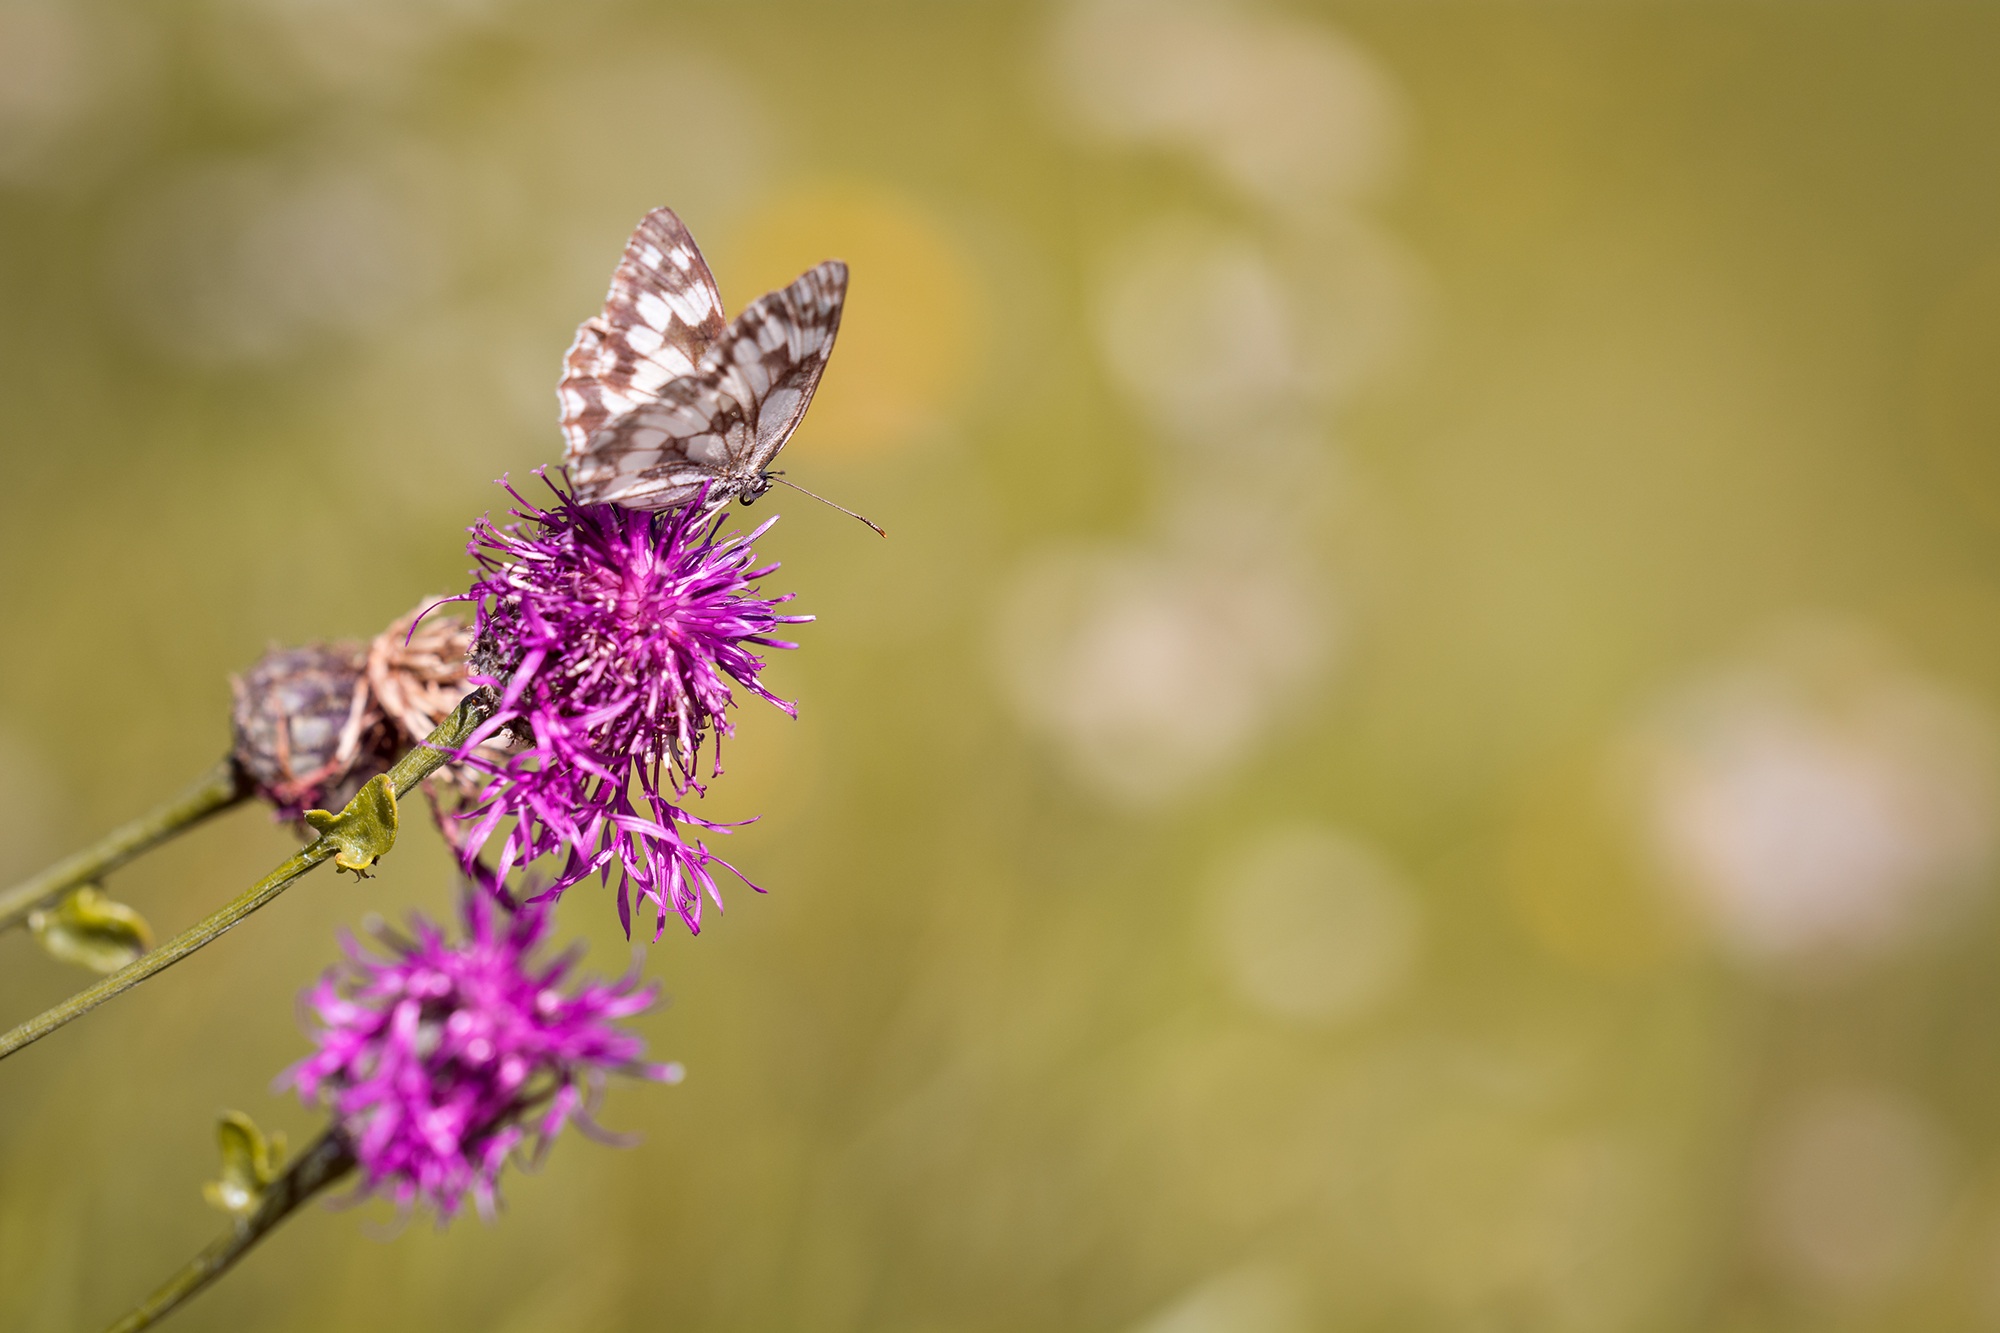
nature, branch, blossom, plant, photography, flower, petal, bloom, animal, summer, pollen, insect, botany, butterfly, close, flora, fauna, invertebrate, wildflower, close up, wild life, pointed flower, bee, flower meadow, nectar, flight insect, text freedom, copy space, macro photography, summer meadow, natural lawn, honey bee, chess board, edelfalter, satyrinae, landed, women's board, checkerboard butterfly, moths and butterflies